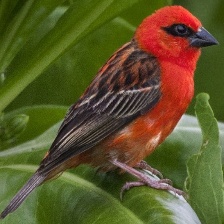
Species: RED FODY
Scientific name: FOUDIA MADAGASCARIENSIS